Grandmaster Caz

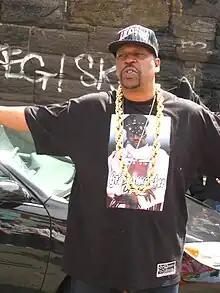
Grandmaster Caz in 2007

Curtis Brown (born April 18, 1960), better known by the stage names Grandmaster Caz and Casanova Fly, is an American rapper, songwriter, and DJ. He was a member of the hip hop group The Cold Crush Brothers from 1979 to the mid-1980s. He is best known as the (uncredited) main writer of Big Bank Hank's raps on the seminal 1979 hip hop single by The Sugarhill Gang, "Rapper's Delight".